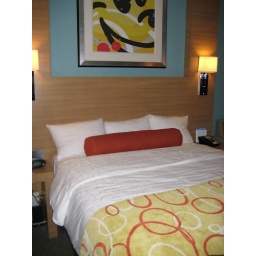
Queen bed with integrated sconces and bedside tables in studio. Note the Mickey art.